Ernst Simon

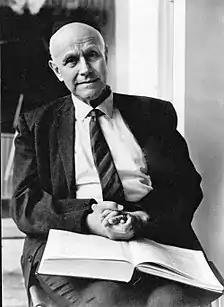
minister of education zalman aran (left) awarding simon the israel prize in 1967

Ernst Akiva Simon (March 15, 1900 – August 18, 1988) was a German-Jewish educator and religious philosopher who was born in Berlin and died in Jerusalem.